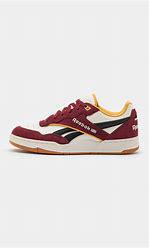
Brand: Reebok
Model: BB 4000 Ii